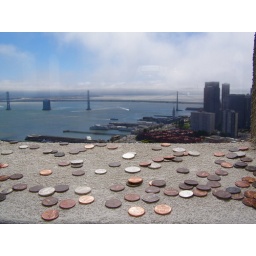
In a tower in San Francisco, well-wishers toss coins onto the window ledge.